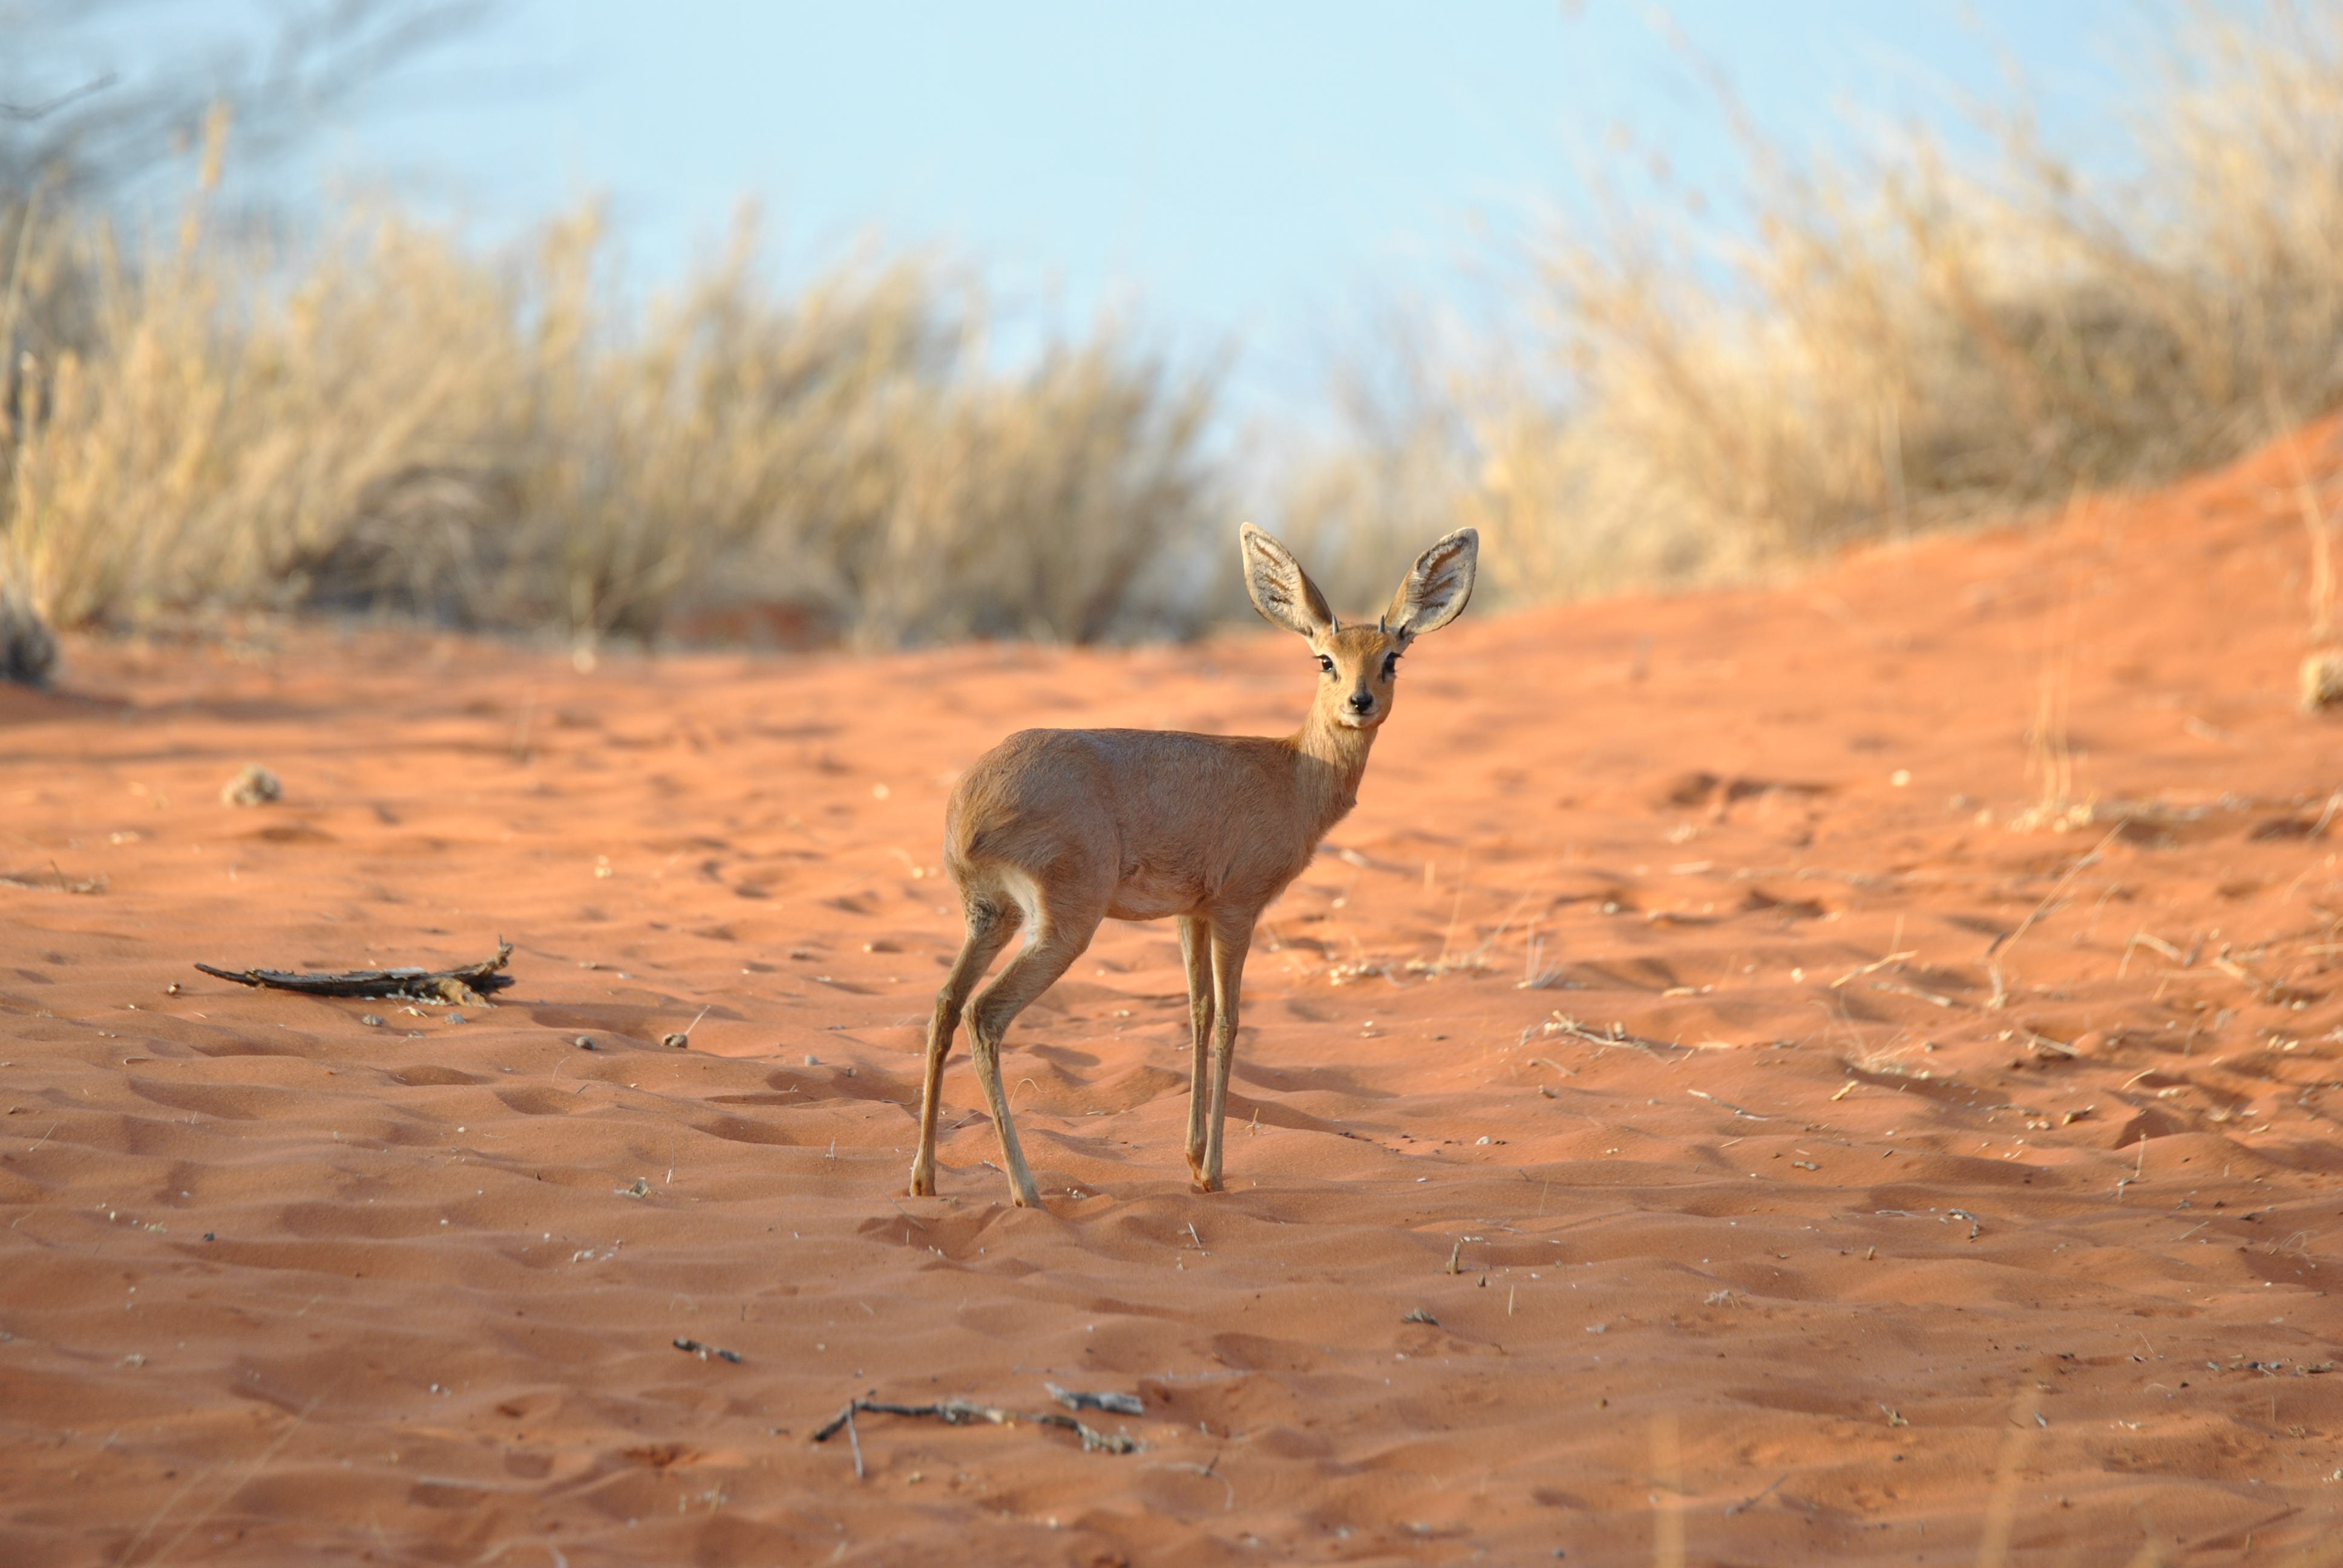
prairie, wildlife, deer, small, africa, mammal, fauna, savanna, plain, antelope, gazelle, grassland, impala, dikdik, safari, namibia, springbok, natural environment